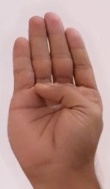
ASL sign: B